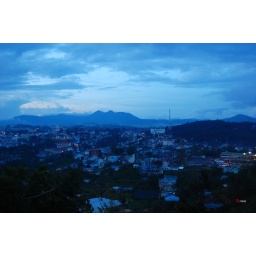
I like the blue color of the sky in Dalat. It's amazing blue.